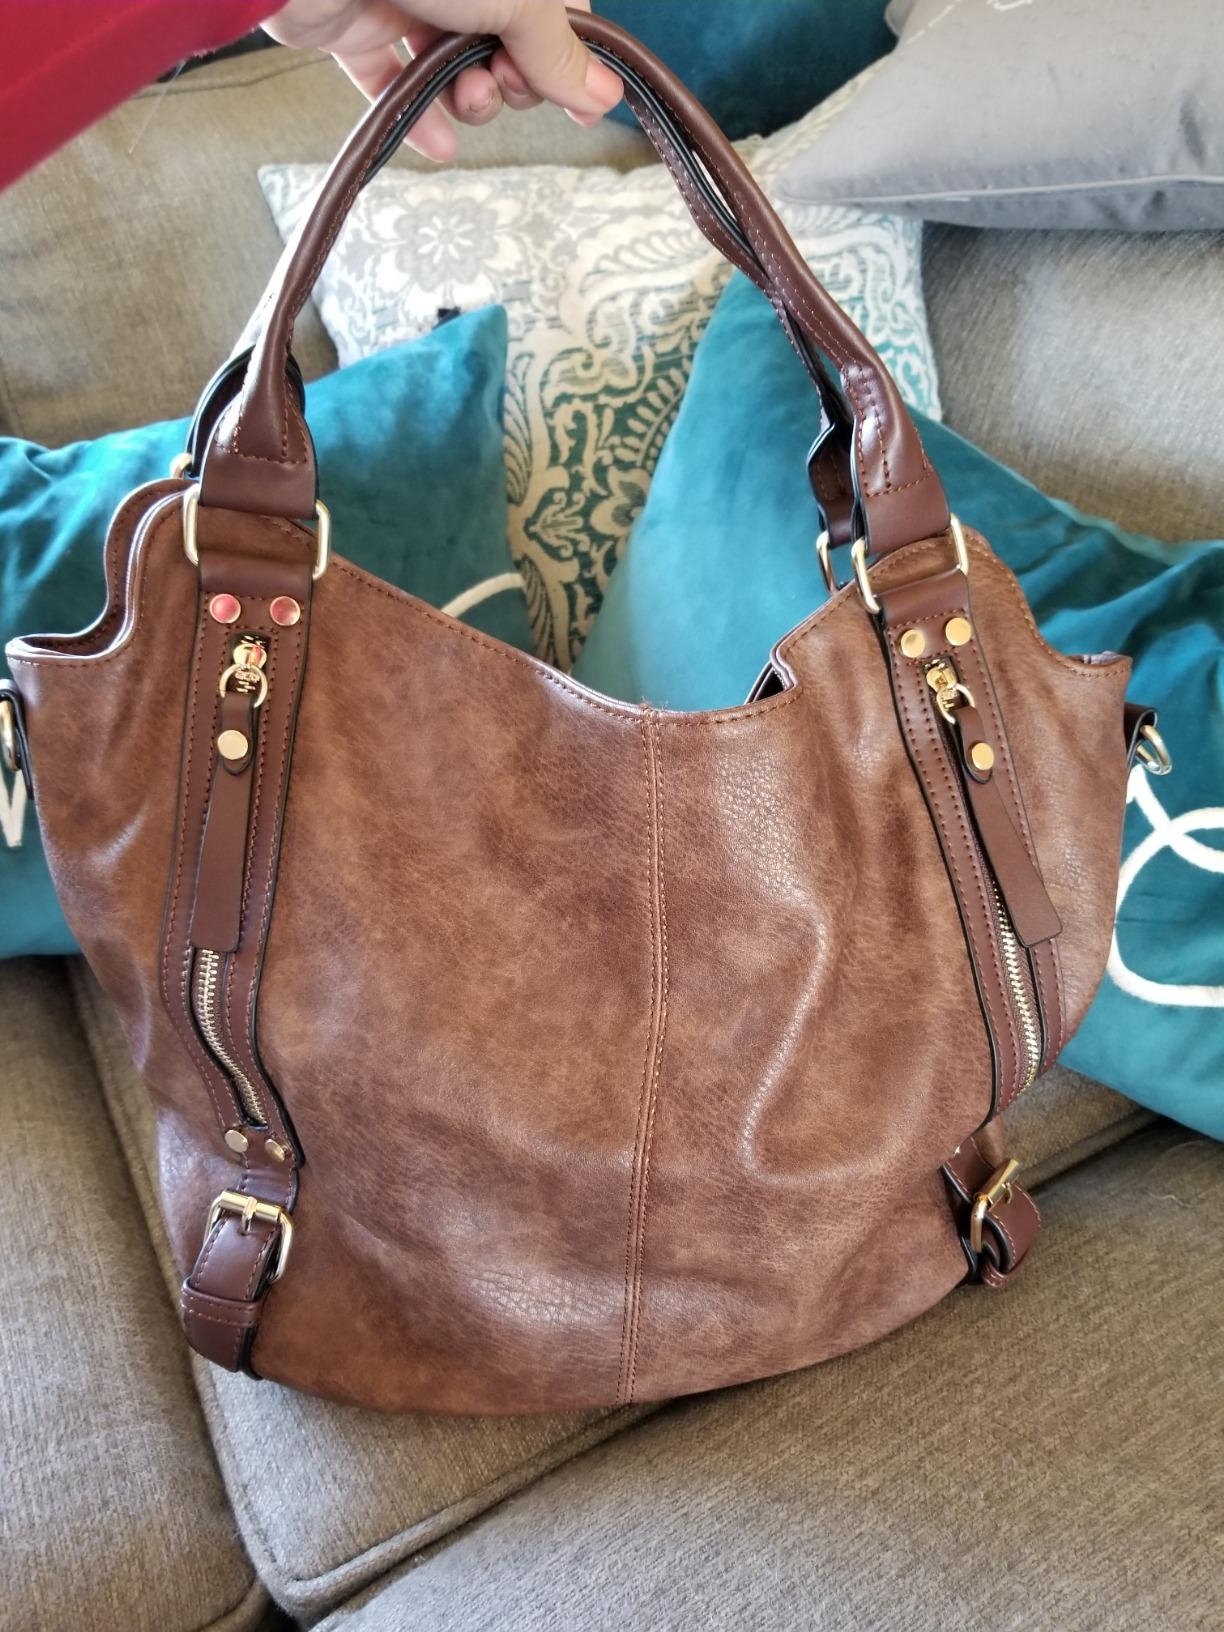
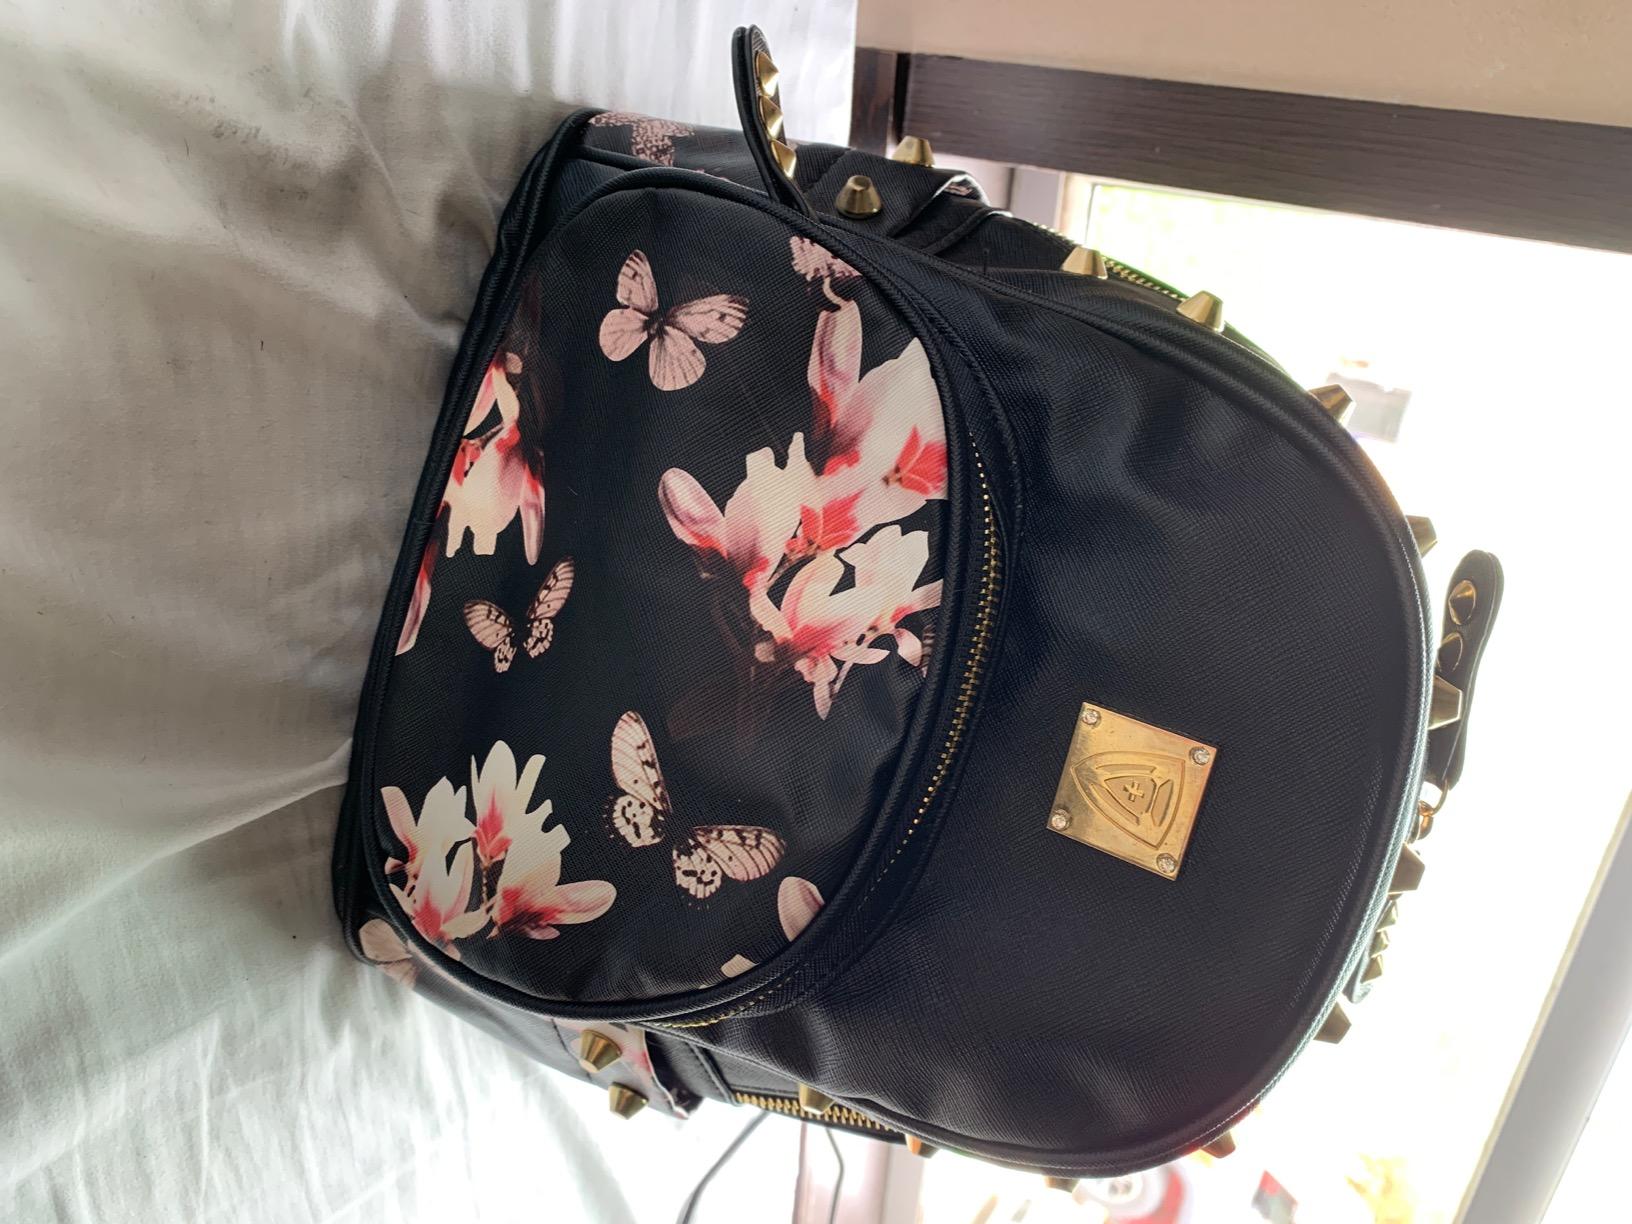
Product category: accessories_handbag
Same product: no